SS Willem III

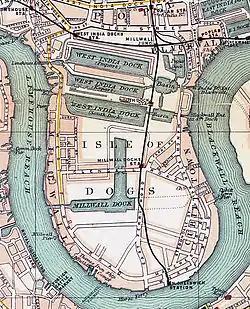
Map of Millwall Dock, 1899

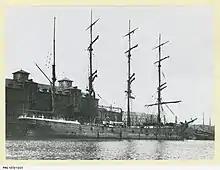
The barque "Glenorchy" in 1895. She has been confused with "SS Glenorchy".

"Cambria", a London tugboat arrived from the lookout point St Catherine's Point, and took the burning ship in tow. "Cambria" and "Willem III" arrived at Spithead on Saturday 20 May about noon. Here the burning ship was put high on a shoal between Spithead and the entrance of Portsmouth harbor. The naval director of Portsmouth, Sir James Hope took charge of attempts to save some of the ship. Command Captain Moriarty C.B., harbormaster of Portsmouth served under his command. Attempts were made to quench the fire by making holes in the hull, but even this extreme measure did not help much. The harbor tugboats "Camel" and "Pelter" were engaged, and so were the steam fireboats of the harbor, which put an enormous amount of water on the ship. Extinguishing the fire was not easy because at the time the mass of coal on board was burning. Afterwards the hull above the waterline was bent in the strangest ways, and the inside of the ship was a chaos of entangled iron.